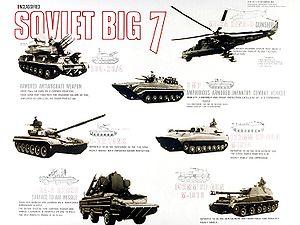
L'armée de terre soviétique est le nom donné à la principale branche terrestre des Forces armées soviétiques entre février 1946 et décembre 1991, bien qu'elle n'ait été pleinement mise hors service qu'au 25 décembre 1993 à la suite de son remplacement par l'armée de terre russe. Elle est aussi connue sous le nom d'Armée rouge.